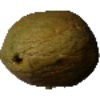
Label: Papaya 1